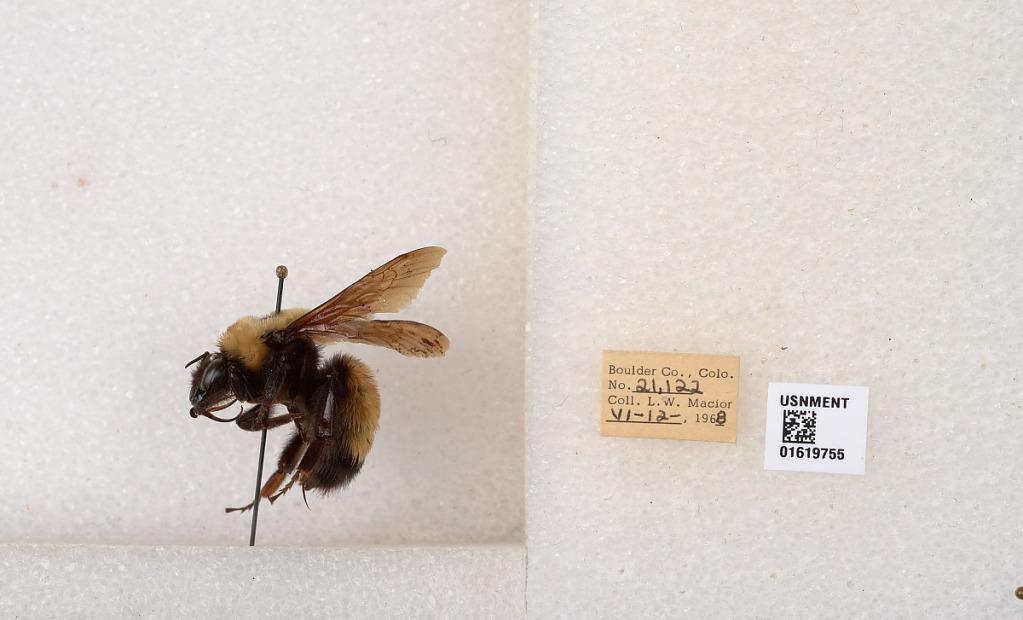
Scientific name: Bombus (Bombus) nevadensis Cresson